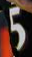
Number: 5